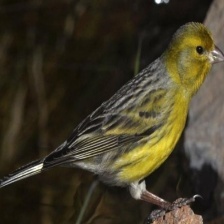
Species: CANARY
Scientific name: SERINUS CANARIA DOMESTICA